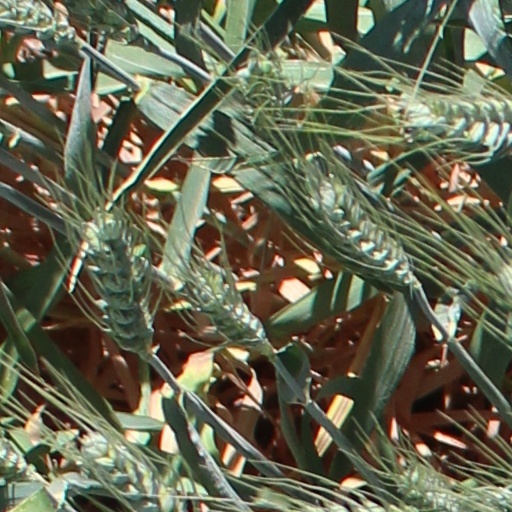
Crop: wheat